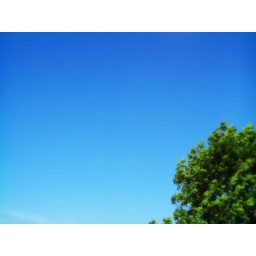
A wonderfully clear sky in early summer.